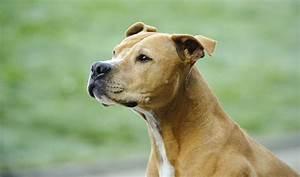
dog